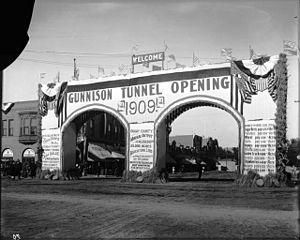
Ce qui suit est la liste des Historic Civil Engineering Landmarks, c'est-à-dire la liste des monuments historiques de génie civil, établie aux États-Unis par l' American Society of Civil Engineers depuis qu'elle a commencé le programme en 1964. Cette désignation est accordée à des projets, des structures et des sites situés aux États-Unis et dans le reste du monde. À compter de 2013, il y a plus de 260 éléments dans cette liste.
Le tunnel de la Gunnison est un tunnel d'irrigation construit entre 1905 et 1909 par le Bureau of Reclamation des États-Unis dans le comté de Montrose, dans l'État du Colorado. Long de 5,8 km, il détourne l'eau de la rivière Gunnison pour alimenter les zones arides de la vallée de l'Uncompahgre autour de Montrose. Au moment de son achèvement, c'était le plus long tunnel d'irrigation dans le monde et il a rapidement transformé la zone autour de Montrose en rendant rentables les terres agricoles. En 1972, le tunnel a été désigné Historic Civil Engineering Landmark par l'American Society of Civil Engineers.